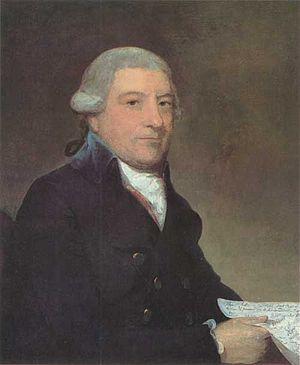
Alexander Henry est un explorateur et négociant en fourrures américain.